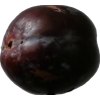
Label: plum